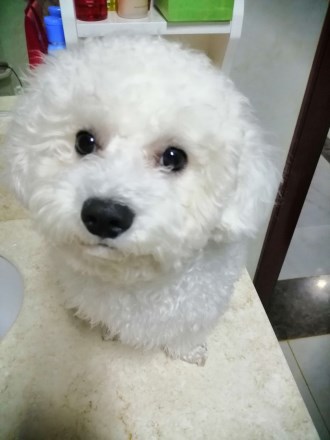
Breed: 3083-n000117-Bichon_Frise